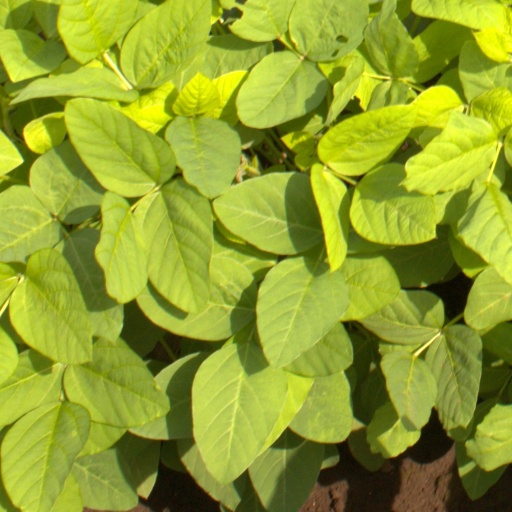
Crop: soybean